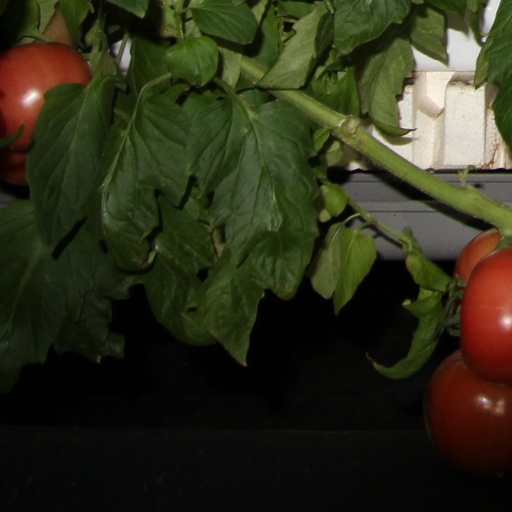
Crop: tomato